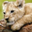
Label: lion